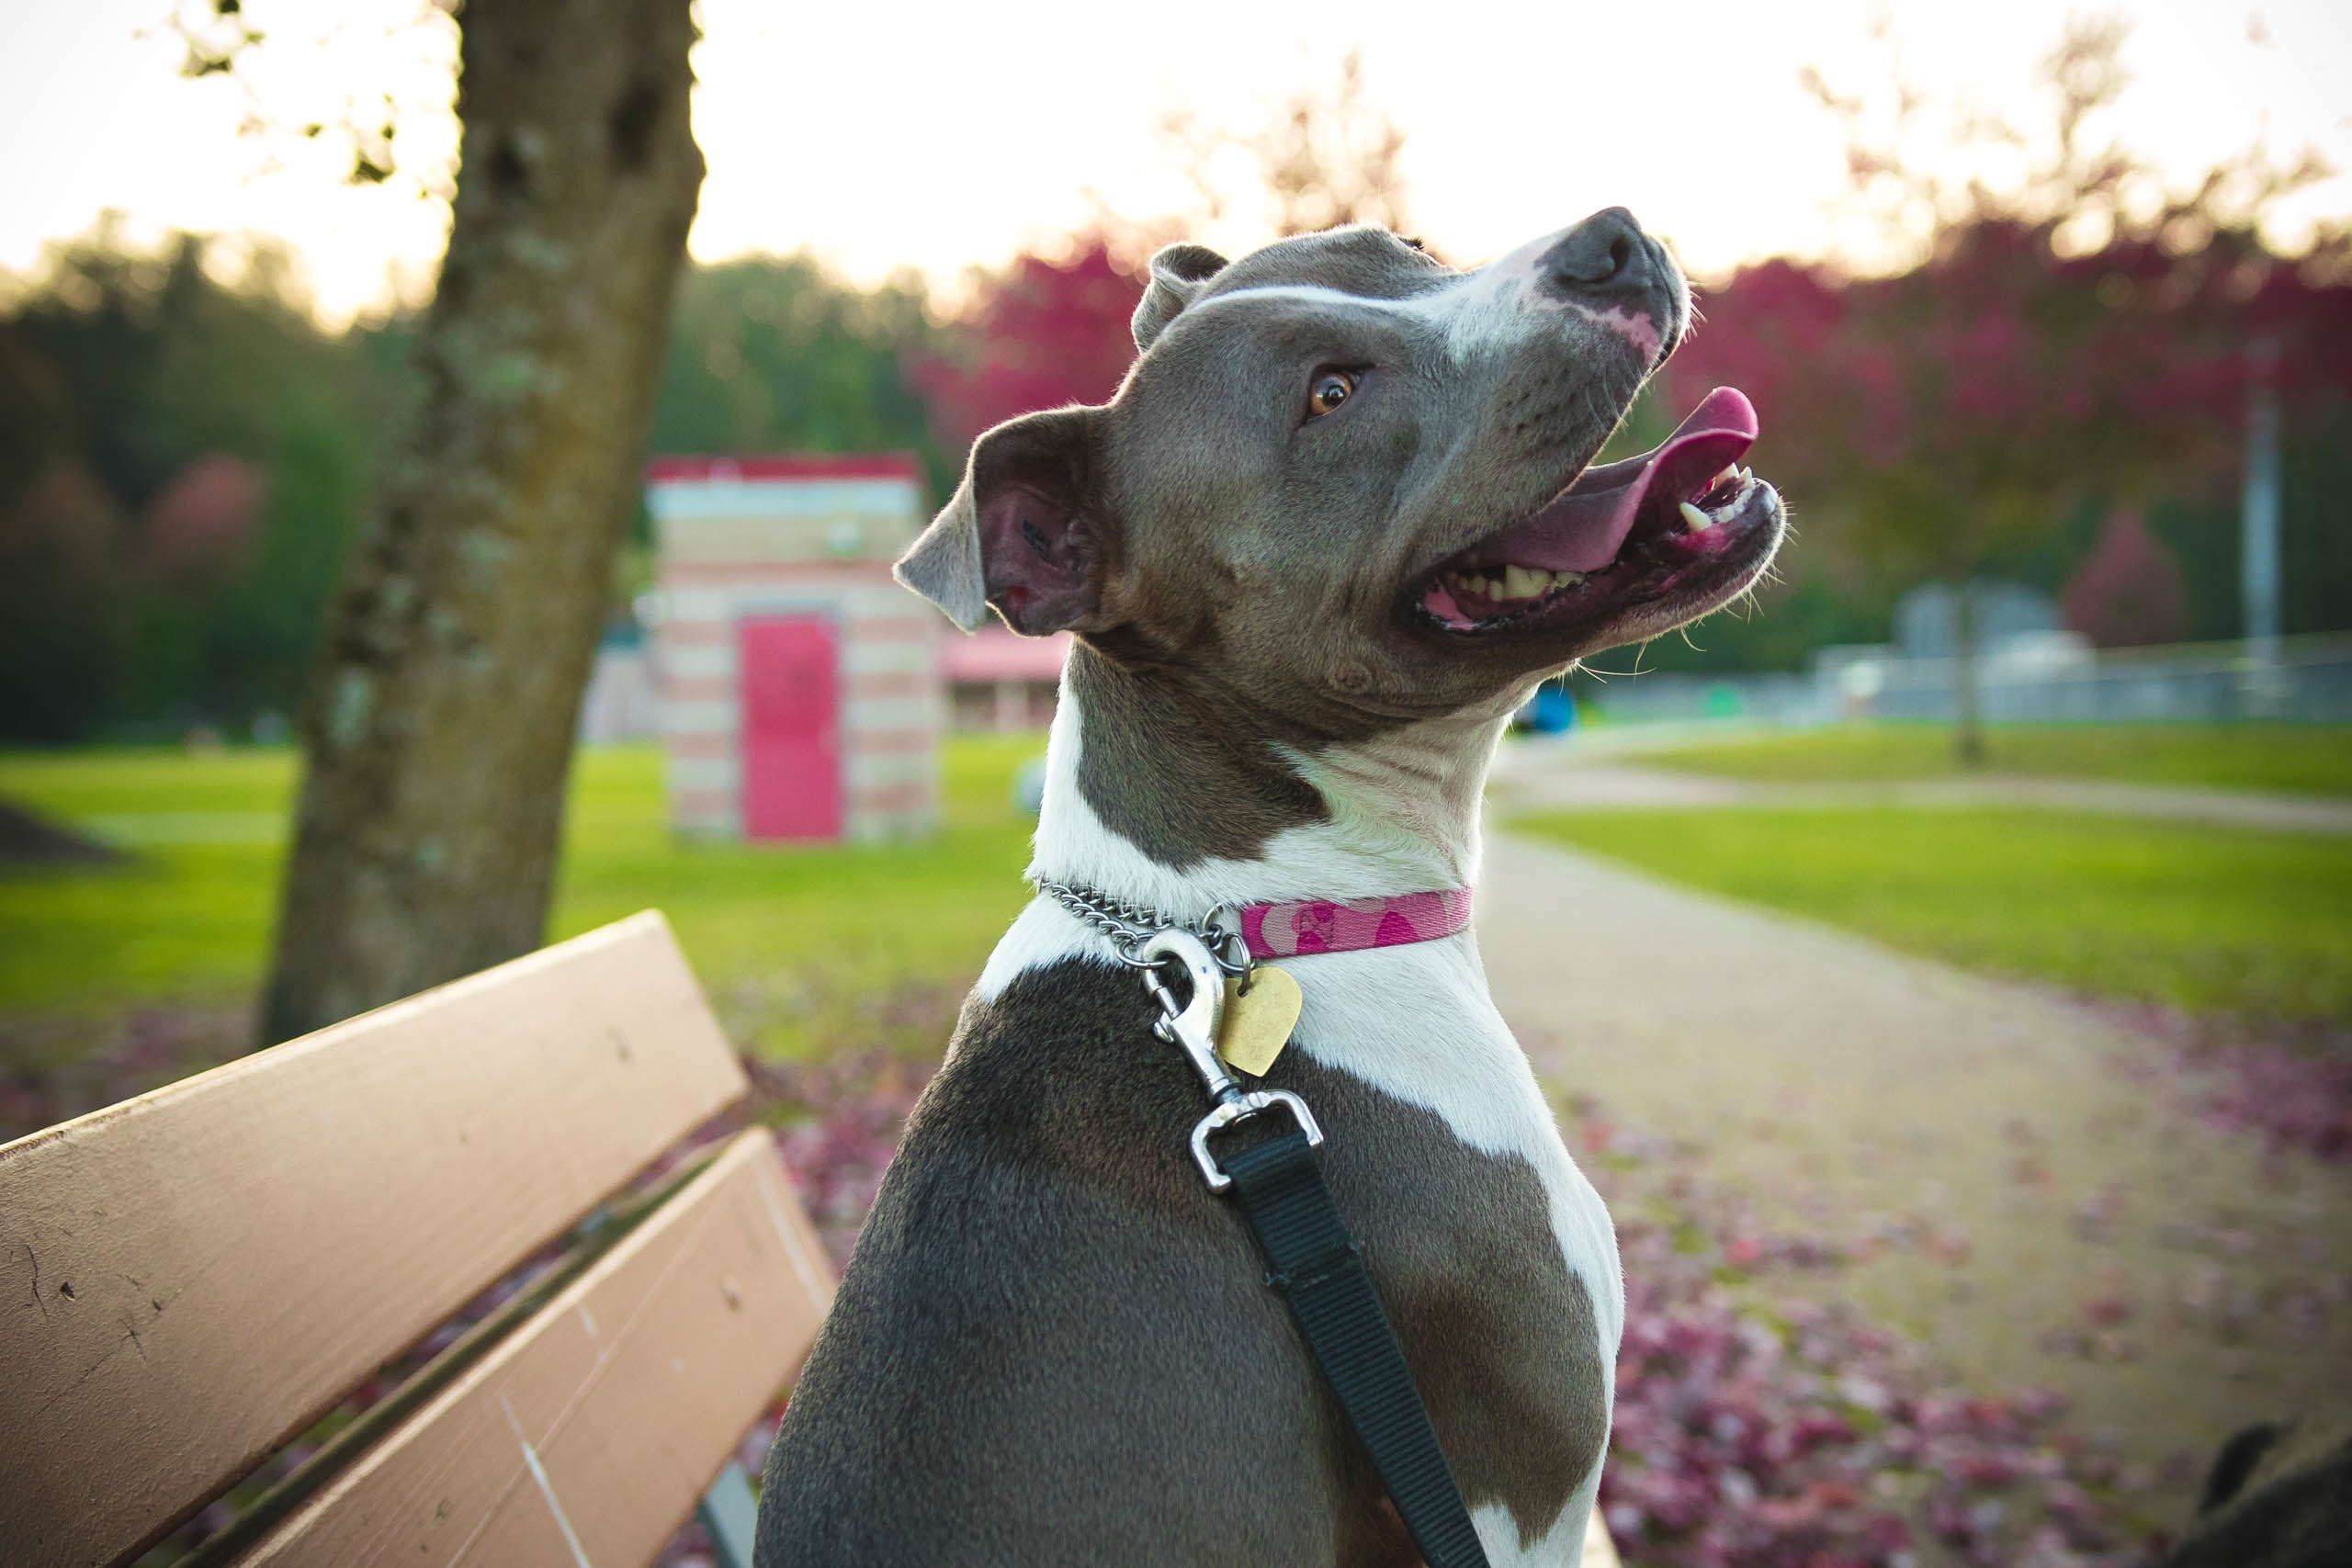
puppy, dog, mammal, vertebrate, pit bull, dog like mammal